Little Rock, Arkansas

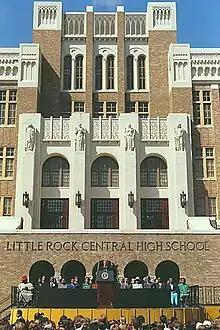
President Bill Clinton led celebrations of the 40th anniversary of desegregation at Little Rock Central High School

Founded in 1976, the Arkansas Repertory Theatre is the state's largest nonprofit professional theatre company. A member of the League of Resident Theatres (LORT D), The Rep has produced more than 300 productions, including 40 world premieres, in its building in downtown Little Rock. Producing Artistic Director John Miller-Stephany leads a resident staff of designers, technicians and administrators in eight to ten productions for an annual audience in excess of 70,000 for MainStage productions, educational programming and touring. The Rep produces works from contemporary comedies and dramas to world premiers and the classics of dramatic literature.